Specialist schools programme

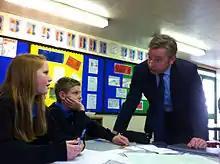

On 27 June 2007, Tony Blair officially resigned as prime minister after ten years in office, being succeeded by then-Chancellor of the Exchequer Gordon Brown. Brown had held a key role in influencing New Labour's education policy under Tony Blair and wished to continue the policy of school diversification. By this time the specialist schools programme cost £1.5 billion and was allocated a further £50 million for the next three years. The policy of having all secondary schools specialise was maintained, with 90% of state secondary schools specialising by 2008.